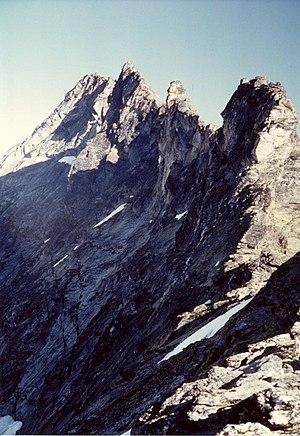
La Petite Dent de Veisivi depuis la Grande Dent de Veisivi
Marie Quinodoz, dite Marie des collines, née le 2 décembre 1914 à Evolène et morte en 1979, est une tenancière, exploitante agricole, historienne autodidacte suisse et fondatrice de la Société de développement de La Sage.